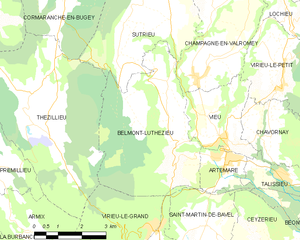
Carte des communes françaises: Belmont-Luthézieu